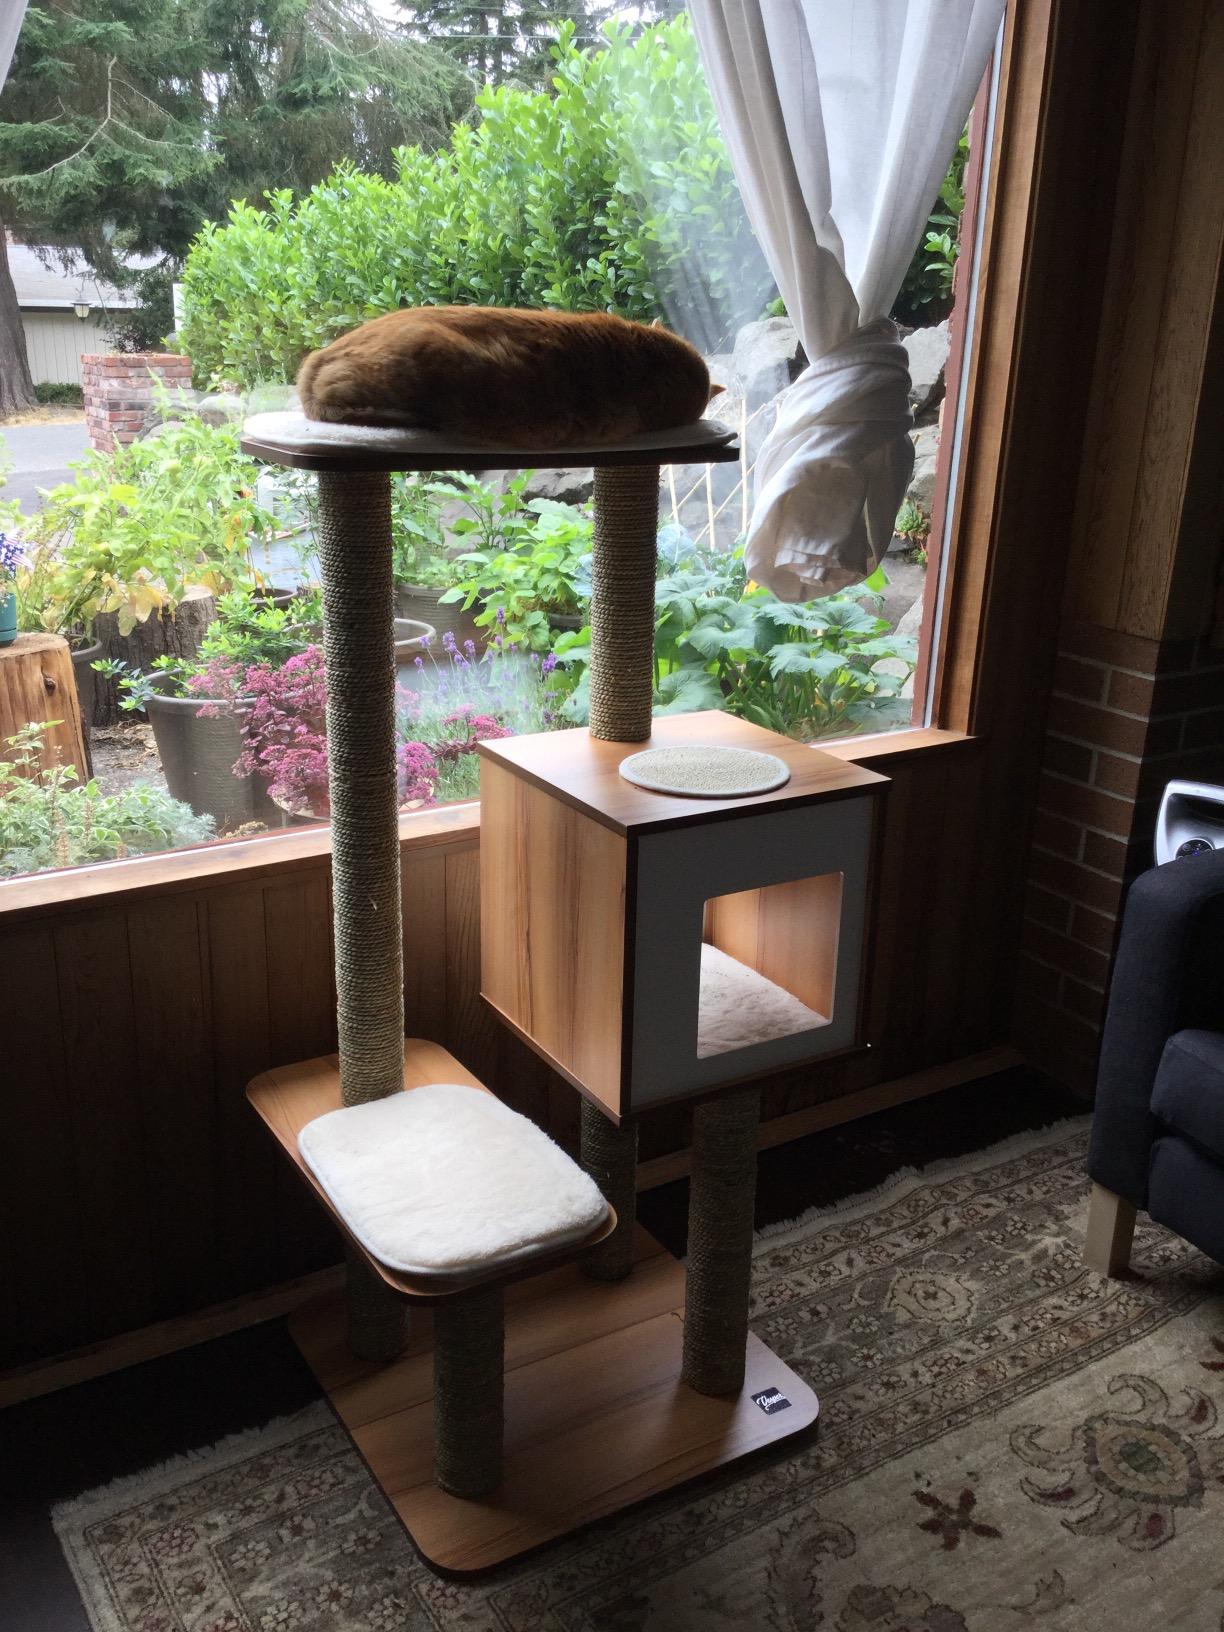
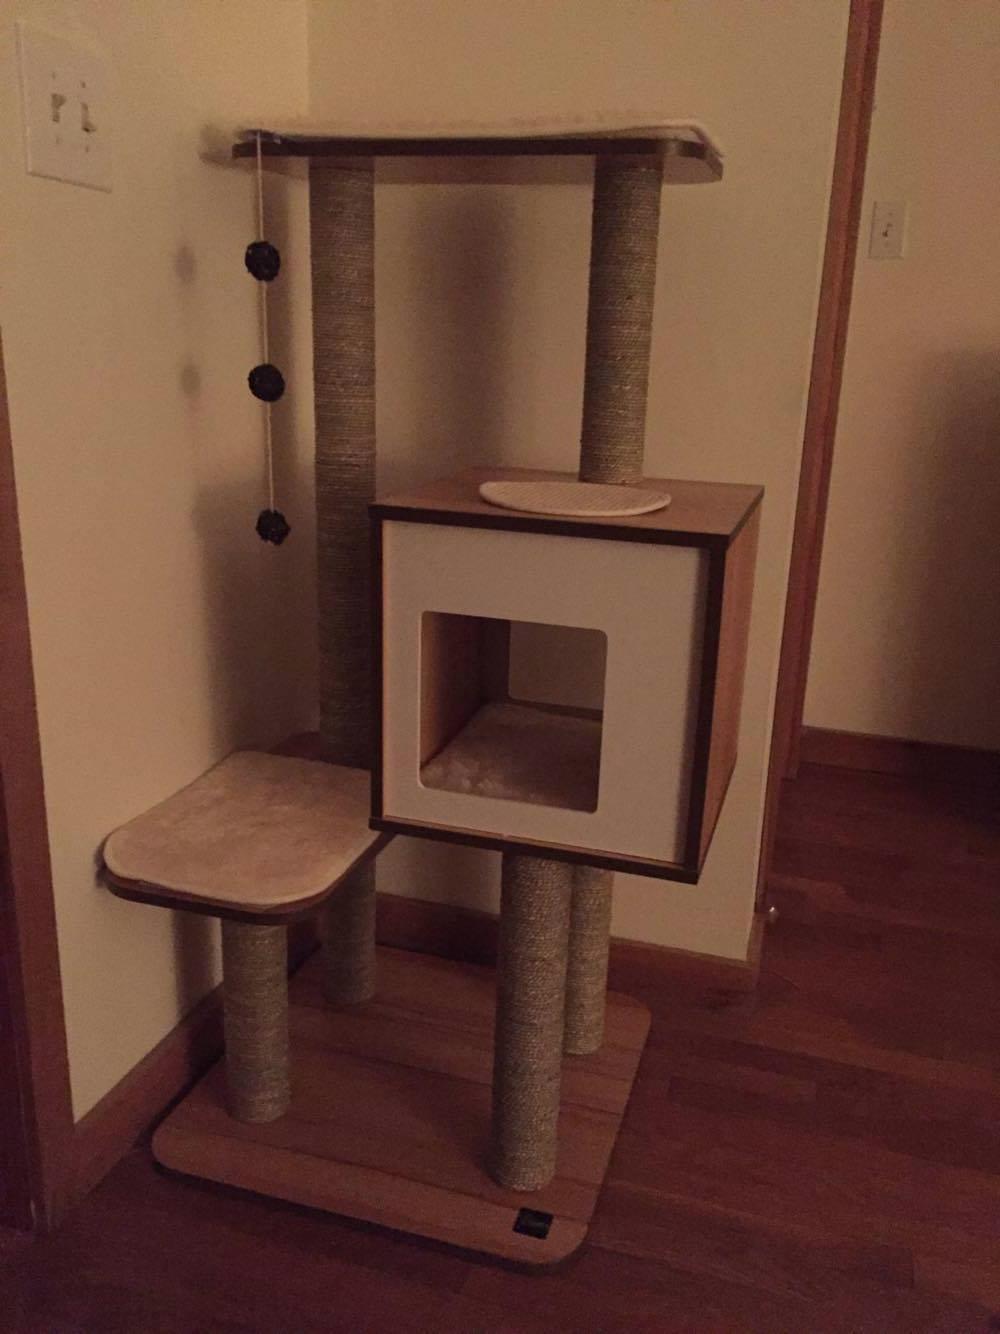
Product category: items_cat tree
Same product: yes